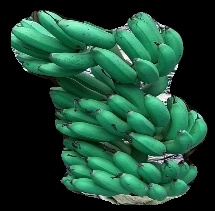
Variety: rasbale
Grade: grade1